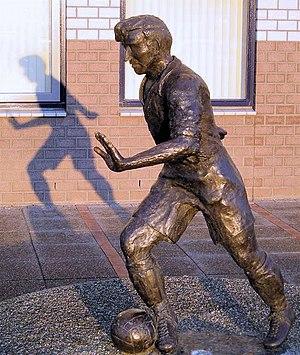
Abe Lenstra, né le 27 novembre 1920 à Heerenveen et mort le 2 septembre 1985 dans la même ville, est un footballeur international néerlandais. Actif à son meilleur niveau dans les années 1950, il est considéré comme l'un des meilleurs joueurs de l'équipe des Pays-Bas.